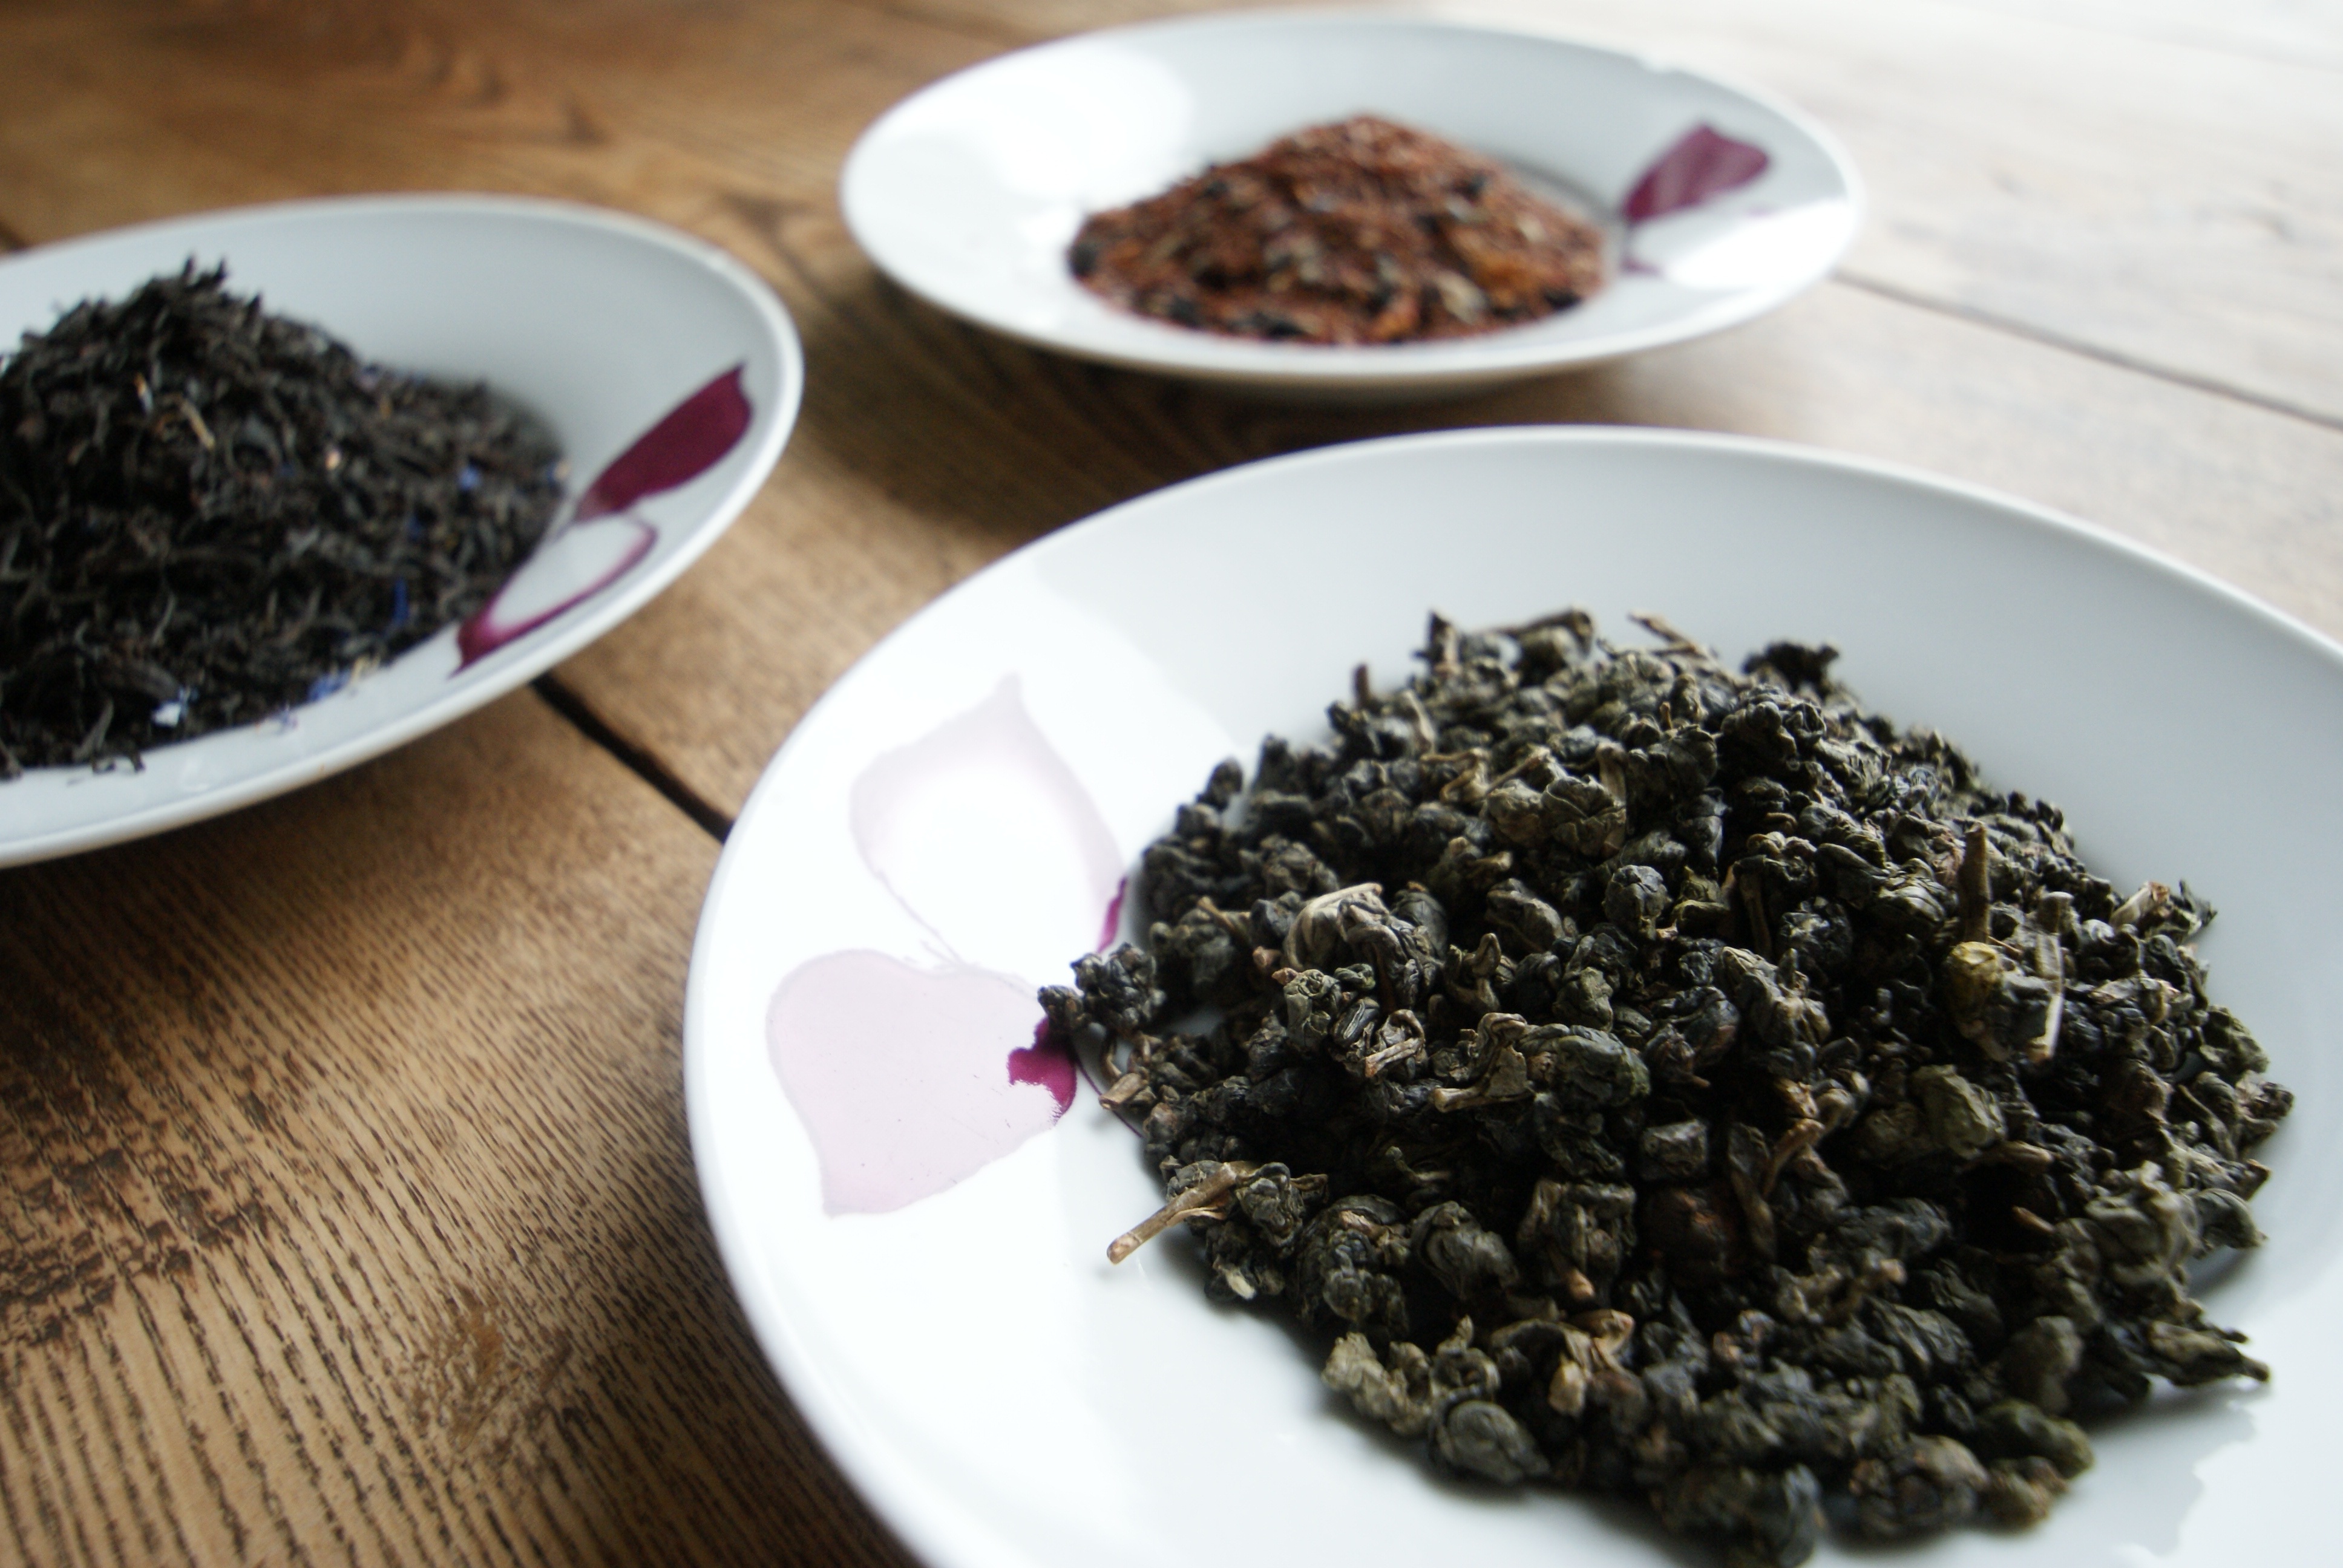
berry, tea, teapot, dish, meal, food, produce, drink, cuisine, wooden table, green tea, vegetarian food, oolong, snack food, tieguanyin, tapenade